Sex and the City 2

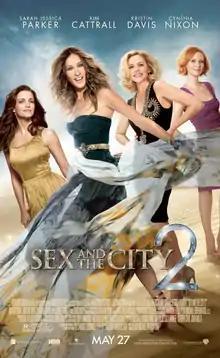
Theatrical release poster

Sex and the City 2 is a 2010 American romantic comedy film written, co-produced, and directed by Michael Patrick King. It is the sequel to the 2008 film "Sex and the City""," which was based on the 1998–2004 HBO television series of the same name. The film stars Sarah Jessica Parker, Kim Cattrall, Kristin Davis, and Cynthia Nixon as Carrie, Samantha, Charlotte, and Miranda, respectively, with Chris Noth reprising his role as Mr. Big. The cast also includes cameo appearances by Liza Minnelli, Miley Cyrus, Tim Gunn, Ron White, Omid Djalili, Penélope Cruz, Norm Lewis, and Kelli O'Hara.